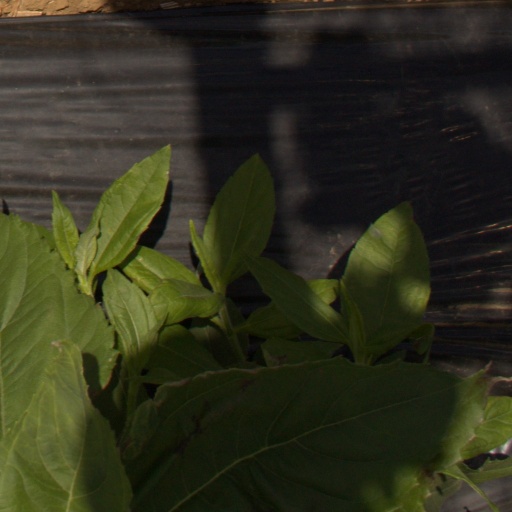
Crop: Jerusalem artichoke